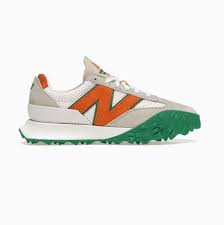
Label: Sneaker